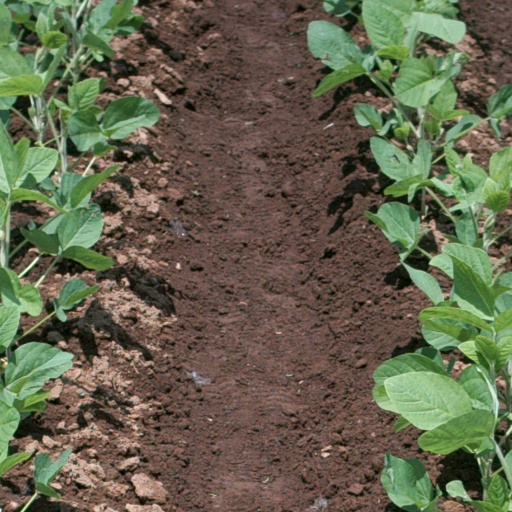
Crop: soybean